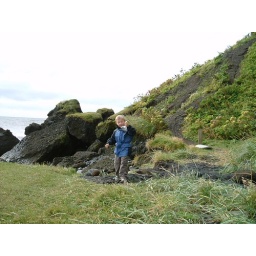
Jacob discovers black sand in Southern Iceland